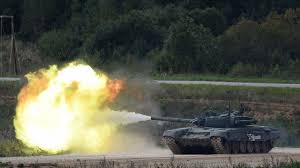
Label: T-90